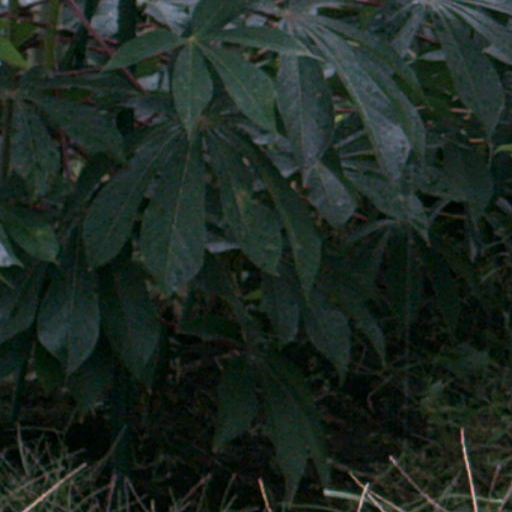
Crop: cassava